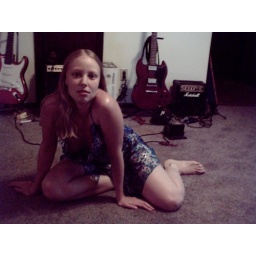
me in blue leppard skin night gown sitting on floor(2)